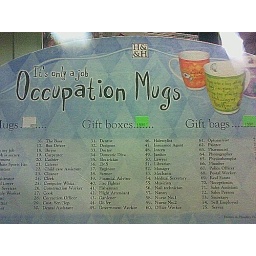
Occupation coffee mugs for sale in a truck stop...